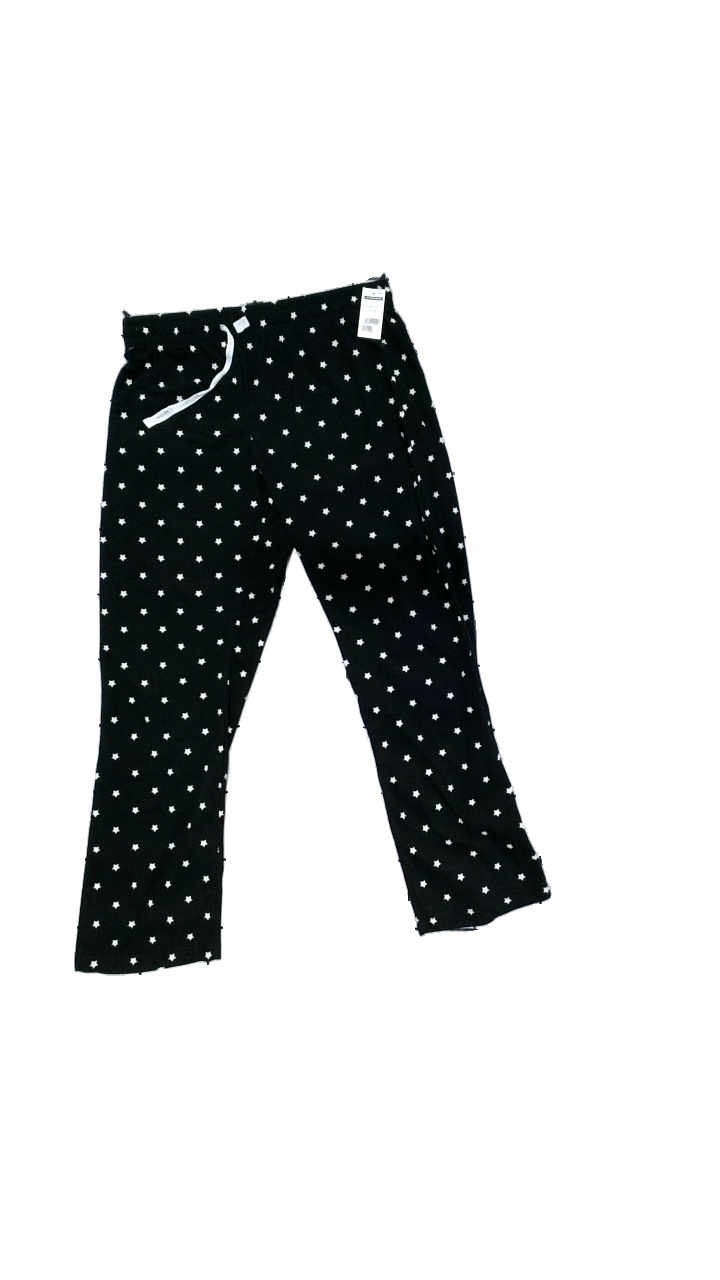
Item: Trousers (Ladies)
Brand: Calvin Klein
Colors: Black, White
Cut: Regular, Loose
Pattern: Dots
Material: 100% polyester
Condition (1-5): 4
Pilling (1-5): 3
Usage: Reuse
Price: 100-150